U.S. Route 101 in Oregon

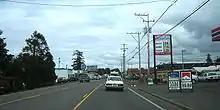
US 101 through downtown Seaside

North of Coos Bay, the highway runs along the eastern flank of the Oregon Dunes National Recreation Area, through the communities of North Bend, Hauser, Lakeside, and Winchester Bay before coming into the city of Reedsport on the mouth of the Umpqua River. The highway continues north from there, passing through the dunes and through the towns of Gardiner, Westlake, Dunes City, and Glenada. The next major town is Florence on the Siuslaw River.